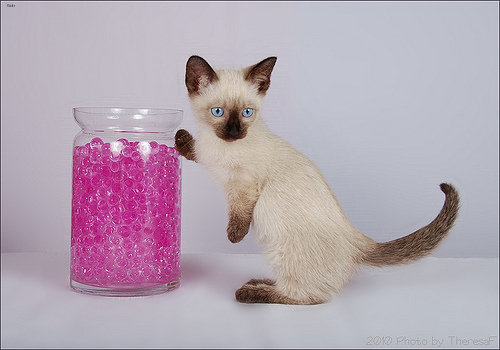
Animal: cat
Breed: siamese